Precursors of film

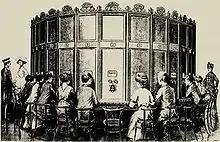
The Kaiserpanorama, 1880, provided a group stereoscope card viewing experience

Precursors of film are concepts and devices that have much in common with the later art and techniques of cinema.